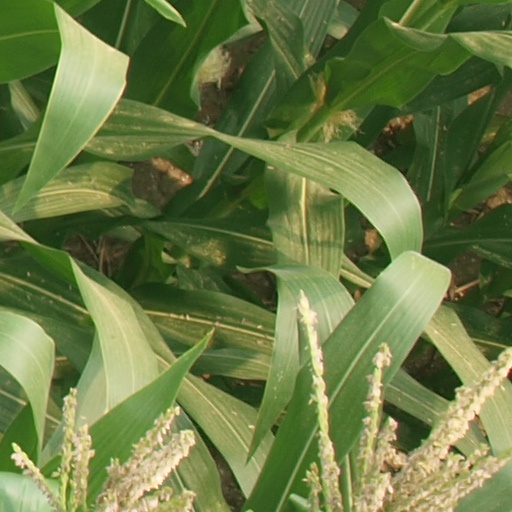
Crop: maize; corn